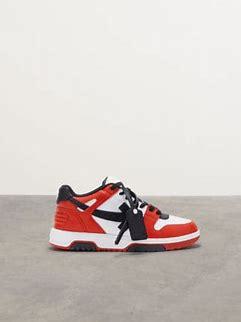
Brand: Off-White
Model: Off Out Of Office